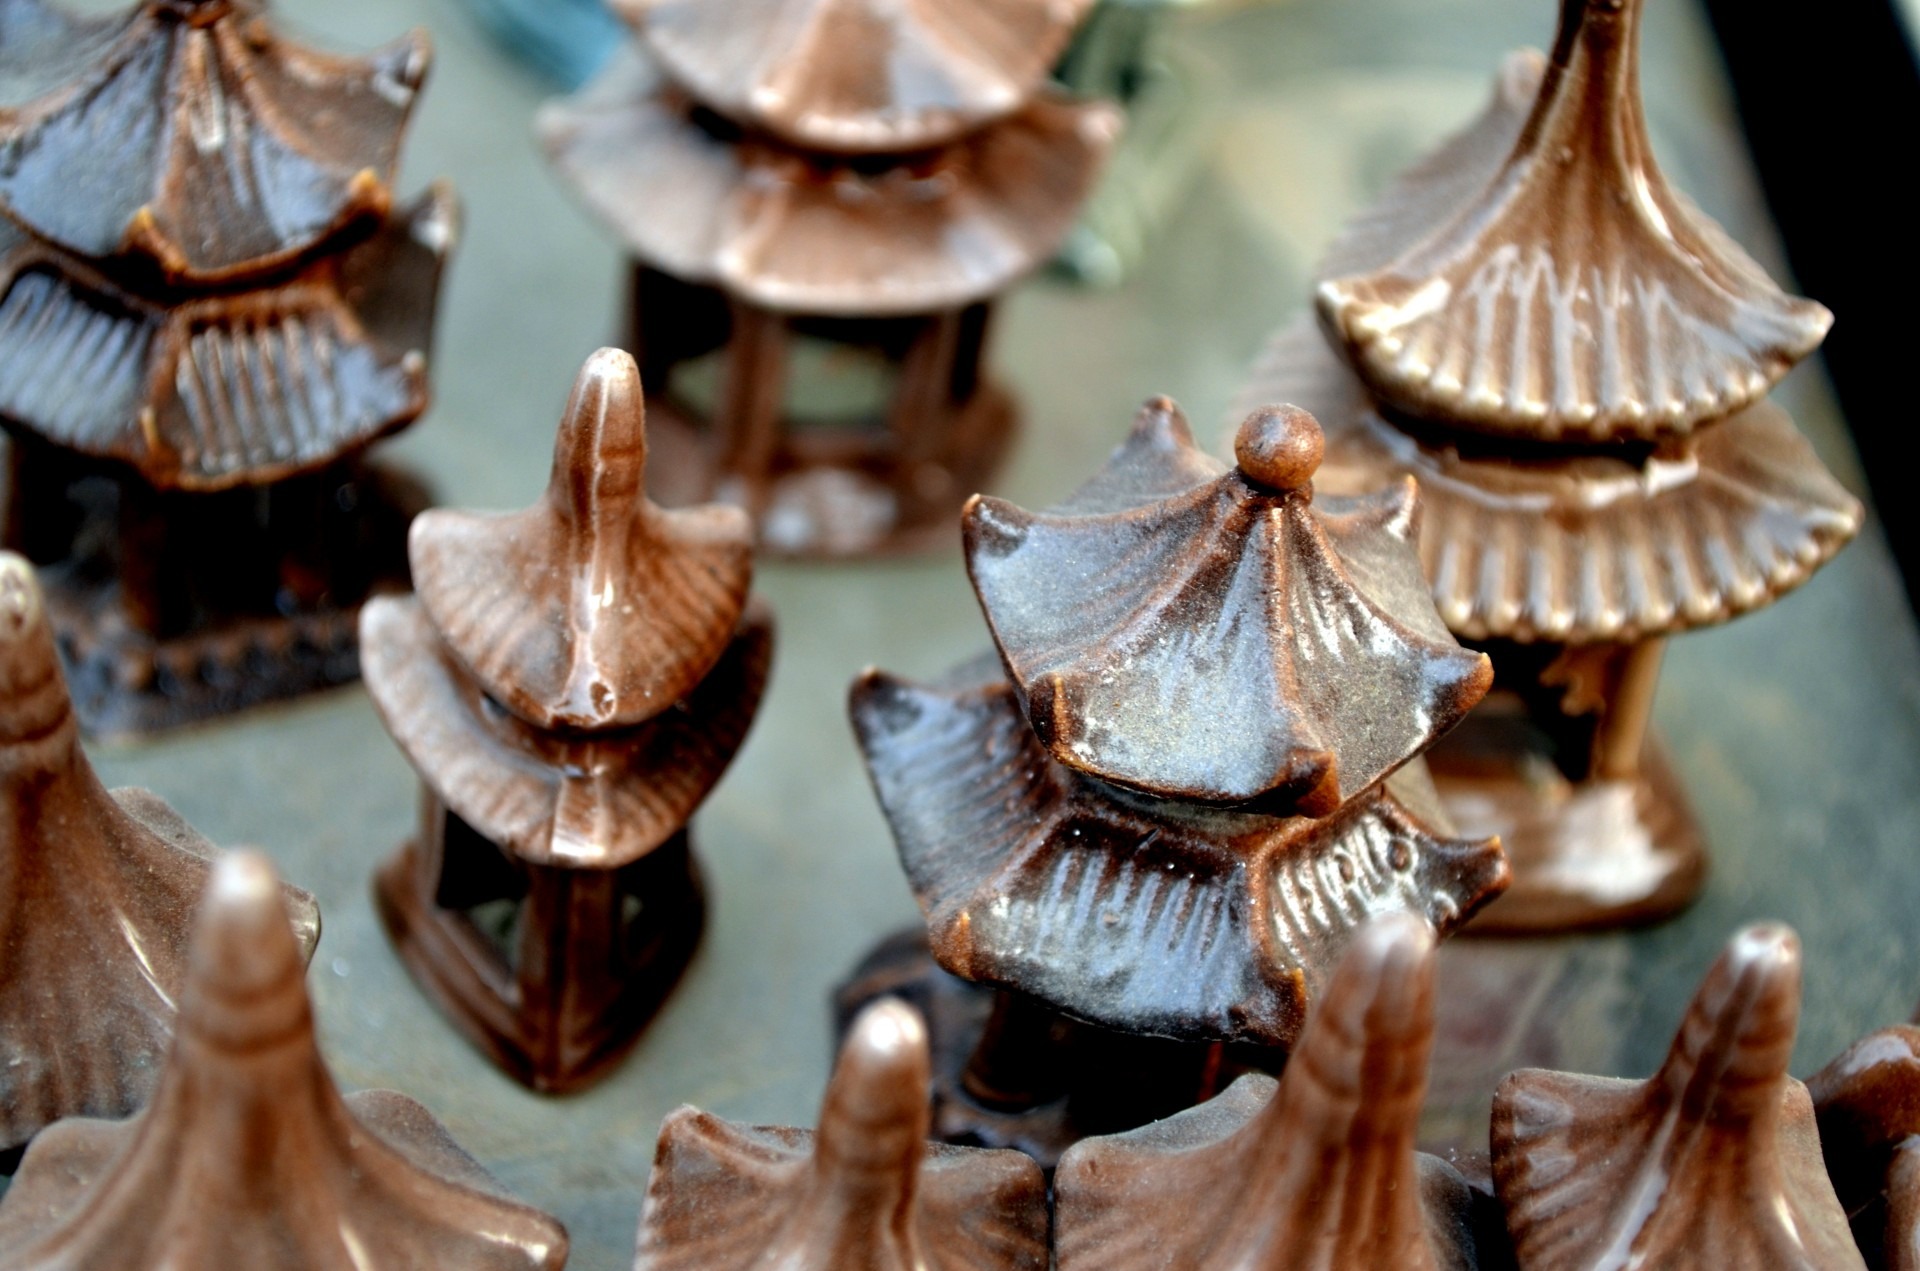
wood, roof, asian, dish, food, ceramic, dessert, seashell, objects, rooftops, china, pagoda